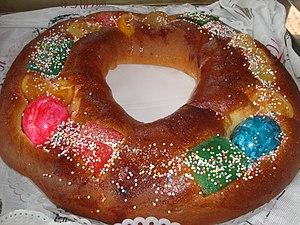
La mona de Pascua ou mona est une brioche typique des régions de Murcie, d'Aragon, de la communauté valencienne, et de Catalogne, consommée à Pâques et dont la dégustation symbolise la fin du Carême.